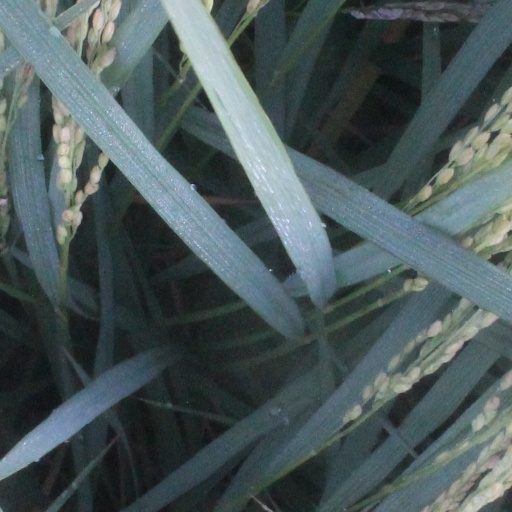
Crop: rice